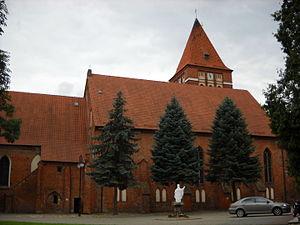
Pasłęk est une ville de Pologne de la voïvodie de Varmie-Mazurie. Son nom allemand vient du fait que l'on y a fait venir des colons de Hollande pour fonder la ville. L'équivalent polonais du nom est calqué sur le nom vieux-prussien de l'endroit : Passis Lukis. Sa population était de 12 184 habitants en 2007.